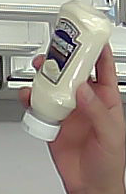
Product: heinz_mayo